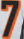
Number: 7